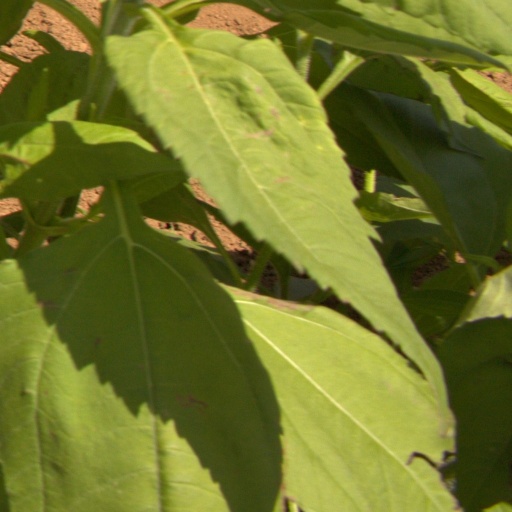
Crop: Jerusalem artichoke